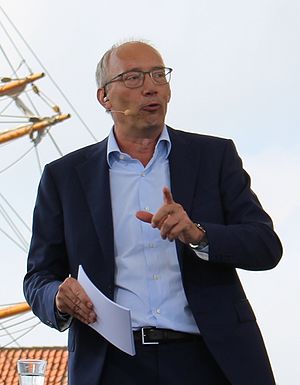
Niels Krause-Kjær
Niels Krause-Kjær som ordstyrer under debat på Folkemødet i Allinge havn.
Debat med Niels Krause-Kjær, Folkemødet 2016.
Niels Krause-Kjær er en dansk journalist, forfatter og politisk kommentator.